Victor Solkin

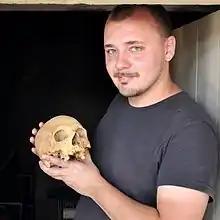
Victor Solkin

Victor Victorovich Solkin (born January 7, 1977, Moscow) is a Russian historian (Egyptology), museologist, lecturer, founder and leader of the Association for the Study of Ancient Egypt MAAT.